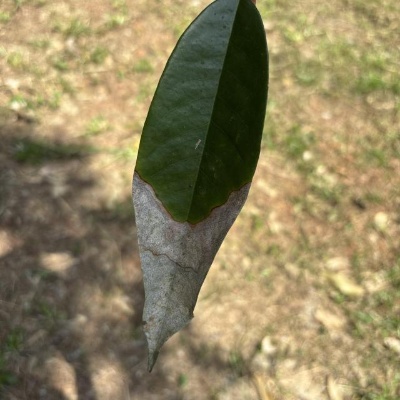
Label: Leaf_Blight